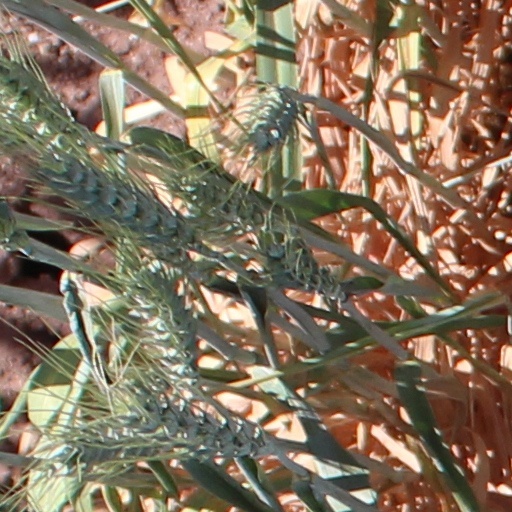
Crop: wheat